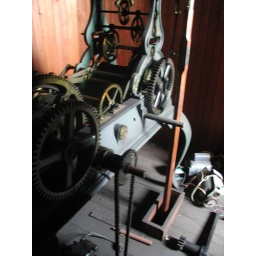
more project stuff - another tower rehabilitation - this one to the meeting house of the oldest congregation in Boston